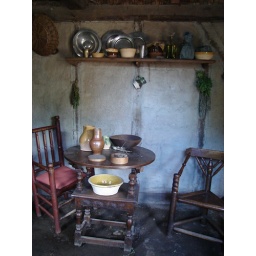
lovely plate and crockery on display in a house